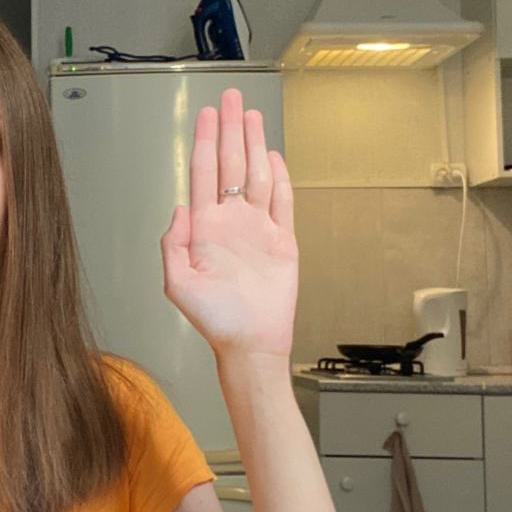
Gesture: stop